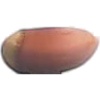
Label: Hazelnut 1